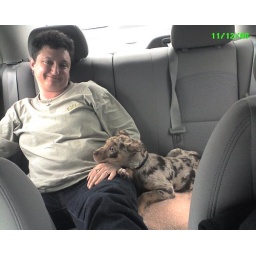
Enroute from the beach to his new home on the farm, Toby settles in on Robin for the ride.